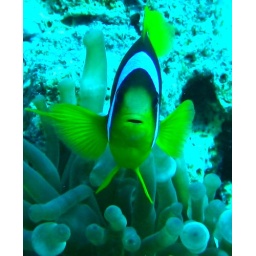
Red Sea nemo in anemone - or two bar anemone fish (amphipron bicinctus)